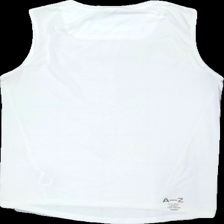
View: back
Type: Tank top
Category: Men
Brand: Not in the list
Brand text on label: A-Z
Colors: White, Brown
Material: 100% polyester
Pattern: Logo print
Cut: C-collar
Size: S
Season: All
Stains: Minor
Damage: gult runt krage
Damage location: top center
Damage 2: gula fläckar/nopprigt
Damage 2 location: middle right
Damage 3: gula fläckar/nopprigt
Damage 3 location: middle left
Price range: <50
Recommended usage: Export
Description: tränings linne med tryck